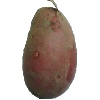
Label: red_potato